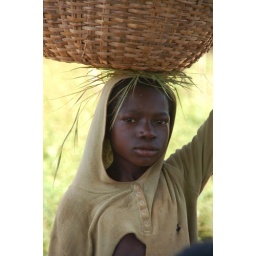
Young boy in the field